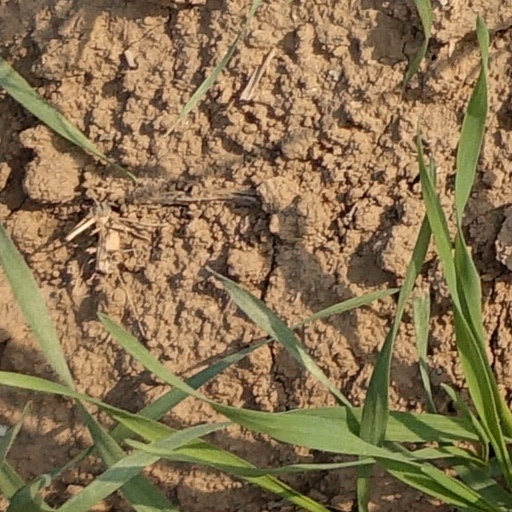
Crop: wheat